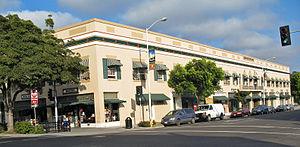
Ceci est la liste des lieux historiques inscrits sur le registre national dans le comté d'Alameda en Californie.